Lewis Waller

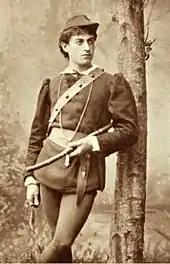
Waller as Orlando, 1885

After acting in amateur performances, Waller decided to make a career on the stage and was engaged by J. L. Toole in 1883. His first role was the Hon. Claude Lorrimer in H. J. Byron's "Uncle Dick's Darling", in which he was billed as "Waller Lewis". By May of the same year, he had adopted the stage name Lewis Waller. In that month he appeared at the Theatre Royal, Drury Lane, in a charity matinee for the Actors' Benevolent Fund with Toole's company and such contemporary stars as Rutland Barrington, Lionel Brough, Arthur Cecil, Nellie Farren, George Grossmith, Henry Irving and Ellen Terry. He remained in Toole's company for a year, playing light comedy and juvenile parts. He joined a touring company, playing the central role, the blind Gilbert Vaughan, in "Called Back" by Hugh Conway, dramatised by J. Comyns Carr. He returned to London in March 1885 to play at the Lyceum Theatre in Helena Modjeska's company, as the Abbé in "Adrienne Lecouvreur", and then toured with her, playing such roles as Mortimer in "Mary Stuart" and Orlando in "As You Like It"; "The Manchester Guardian" said of the latter that he "kept Orlando properly ingenuous, and made him a taking and gallant young wooer."